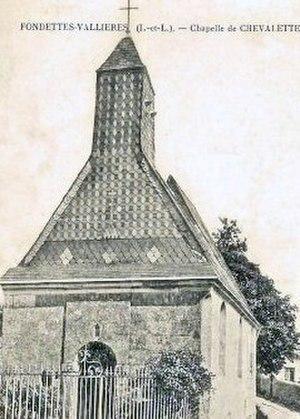
Ancienne photo de la chapelle de la Chevalette, à Fondettes-Vallières.
La chapelle de la Chevalette, également connue sous le nom de Notre-Dame de la Chevalette ou Notre-Dame de Fondettes, est un édifice religieux de culte catholique voué à la Sainte Vierge. Cette chapelle, probablement érigée au cours du XVIIIᵉ siècle, est située sur le territoire de Fondettes, dans l'ancienne commune devenu quartier de Vallières, en Indre-et-Loire.